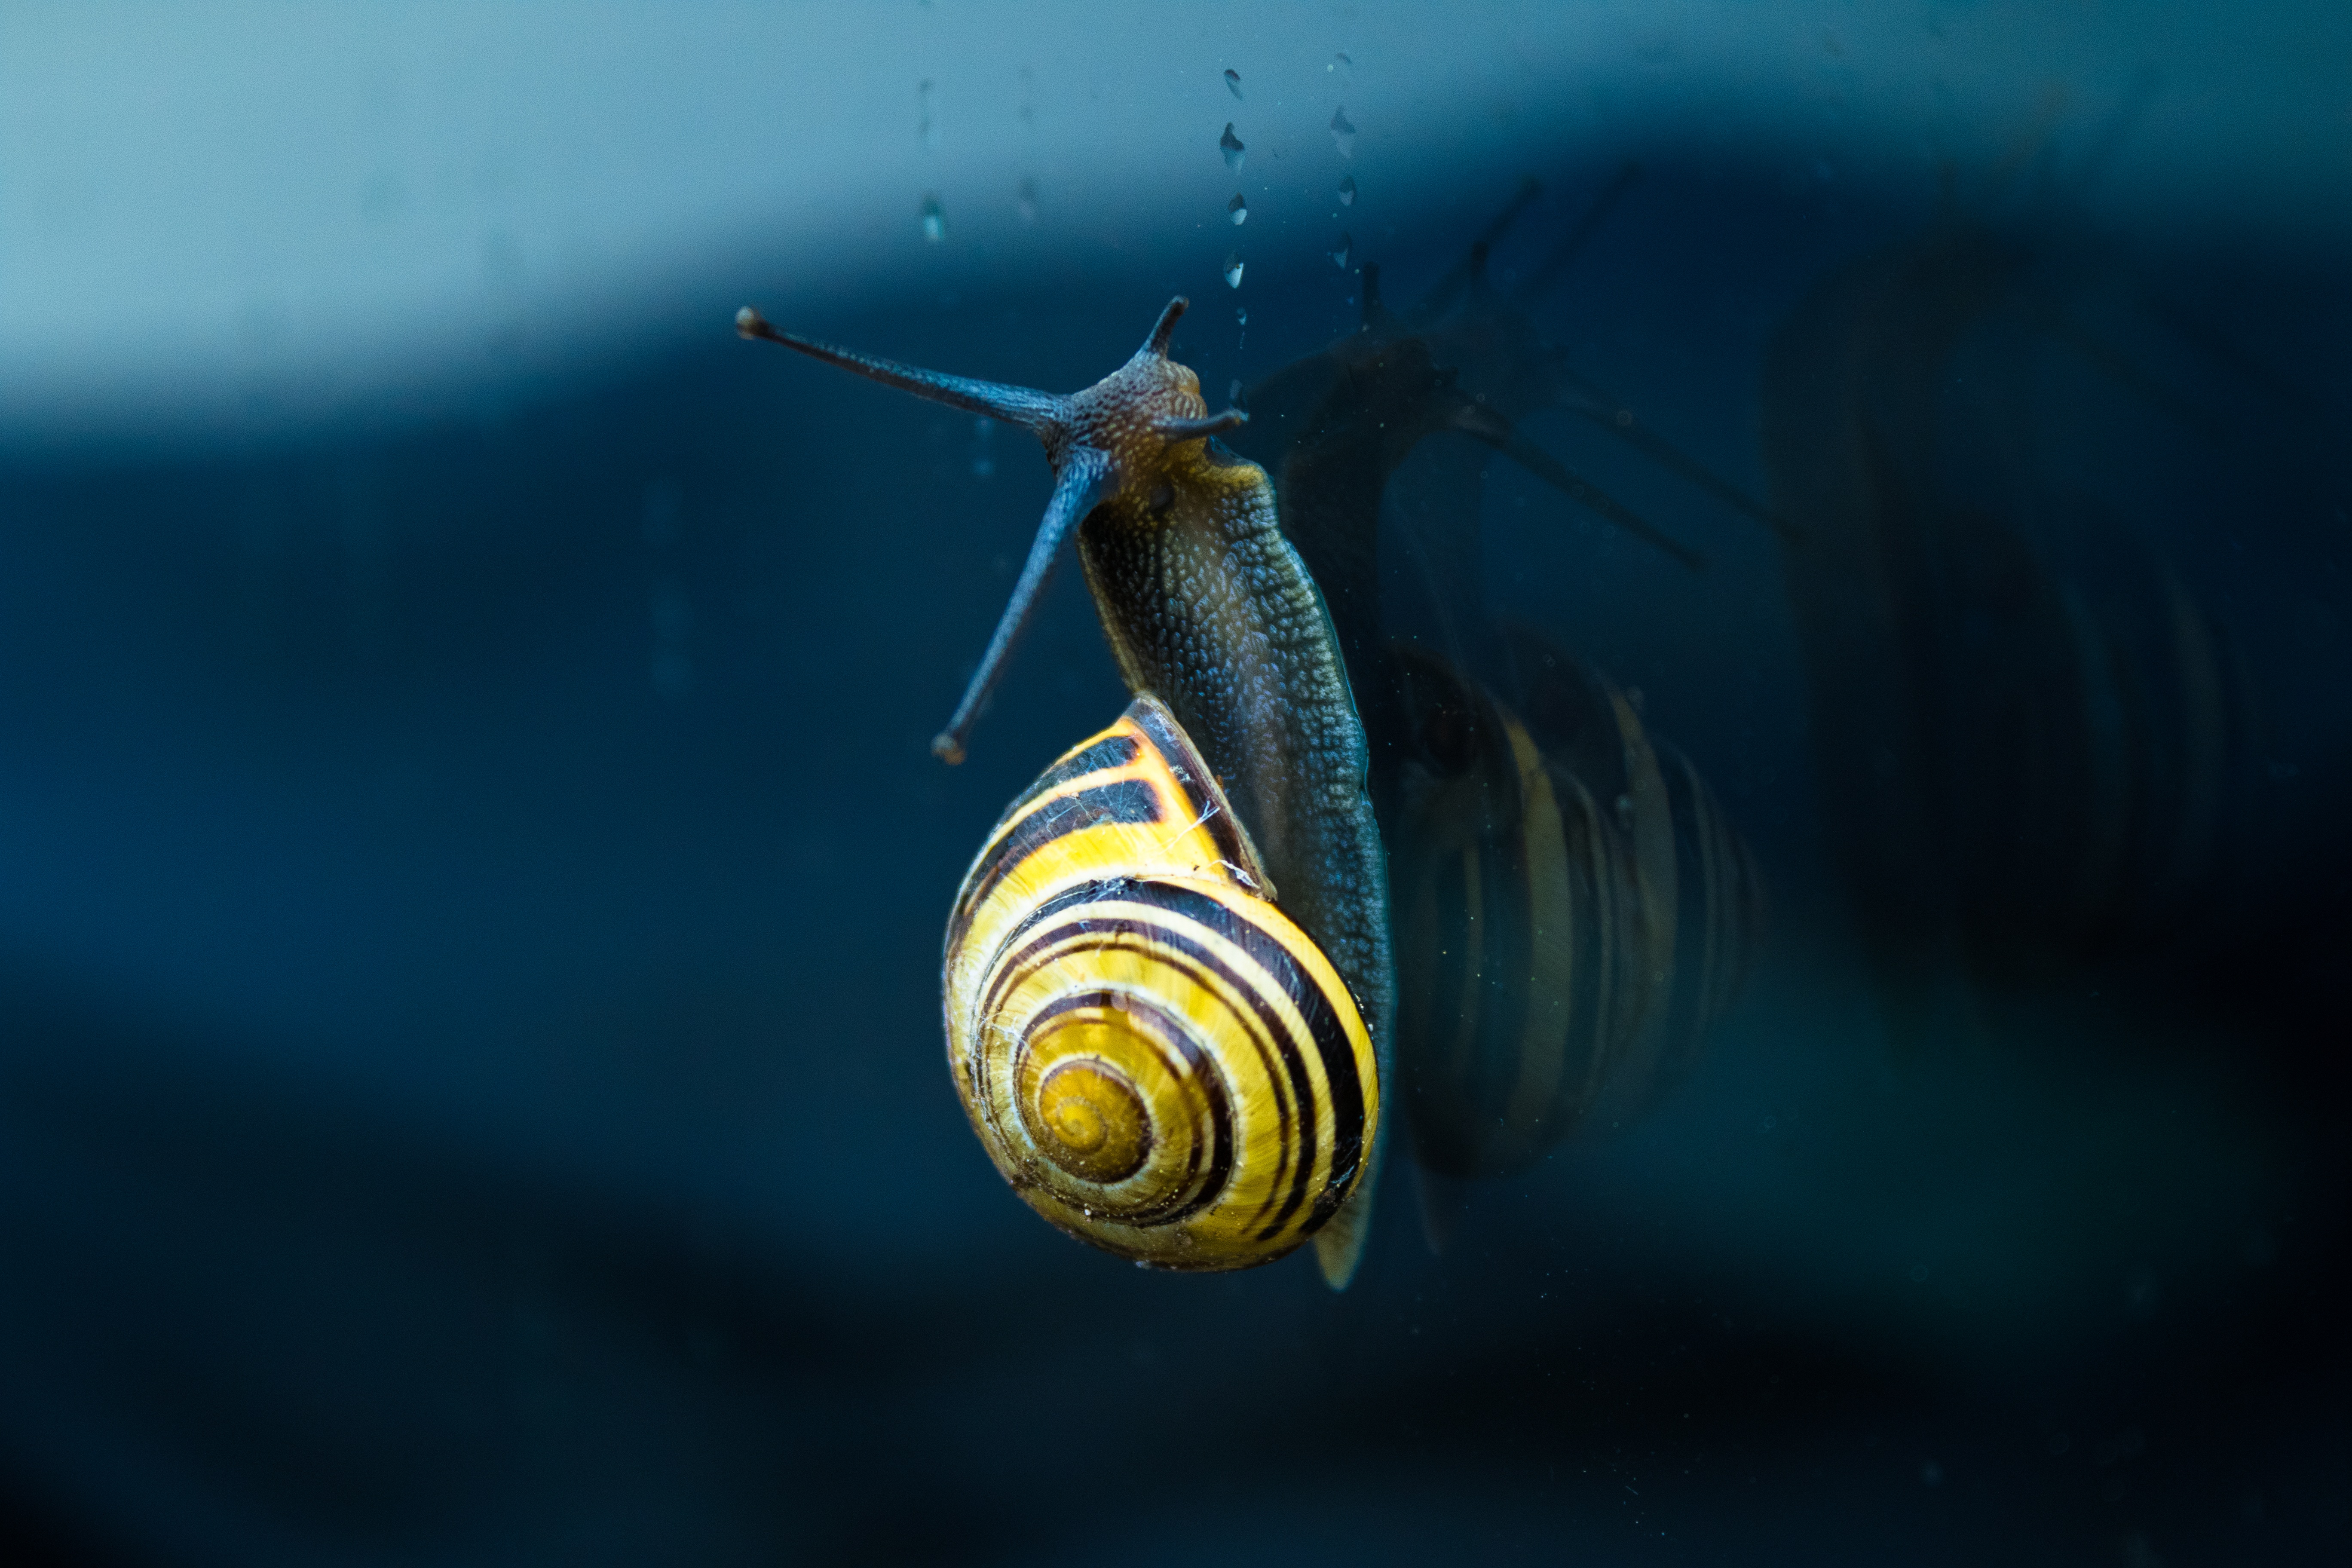
photography, glass, underwater, green, insect, biology, blue, fish, shell, invertebrate, close up, mollusk, crawl, snail, macro photography, marine biology, deep sea fish